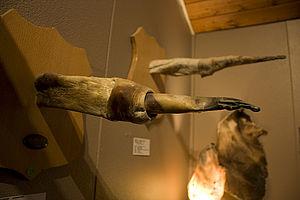
Le musée phallologique islandais, en islandais Hið Íslenzka Reðasafn, est un musée d'Islande situé à Reykjavik, la capitale du pays ; avant 2012, il se trouvait depuis sa création en 1997 à Húsavík, une petite ville de la côte septentrionale.